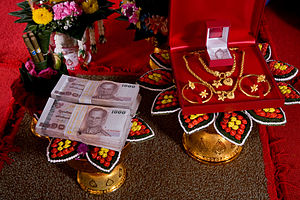
Sin sot
Sin Sot, en traditionel, formel præsentation af medgiften ved en thai forlovelsesseremoni
Sin Sot er en medgift manden betaler, når han gifter sig med en thai-kvinde. Beløbet afhænger af kvindens alder, status, om hun har børn og uddannelse; det betales i 2/3 baht og 1/3 guld.